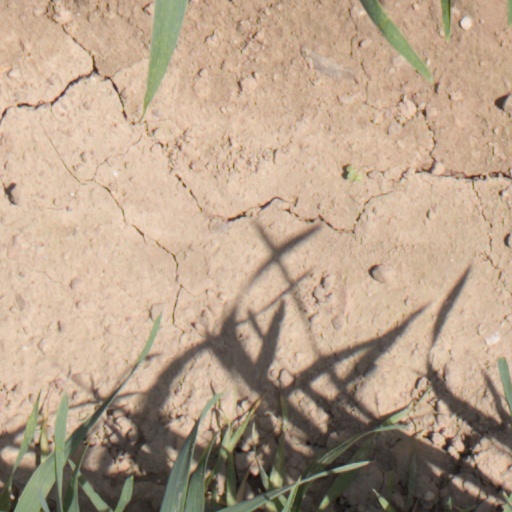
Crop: wheat